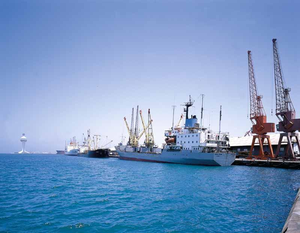
Jeddah
Jeddahs havn
Jeddah er en større by i Saudi-Arabien, beliggende i den vestlige del af landet ud mod det Røde Hav.